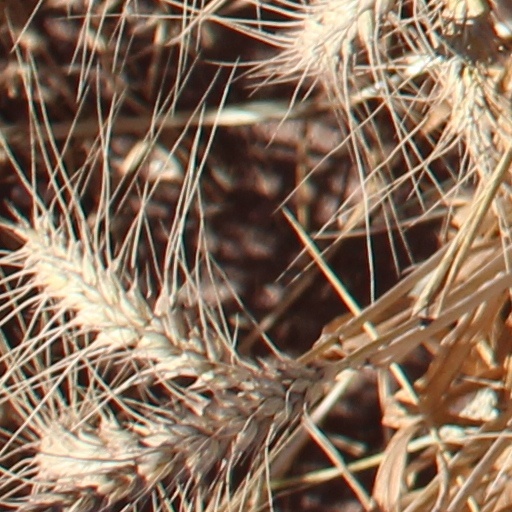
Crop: wheat